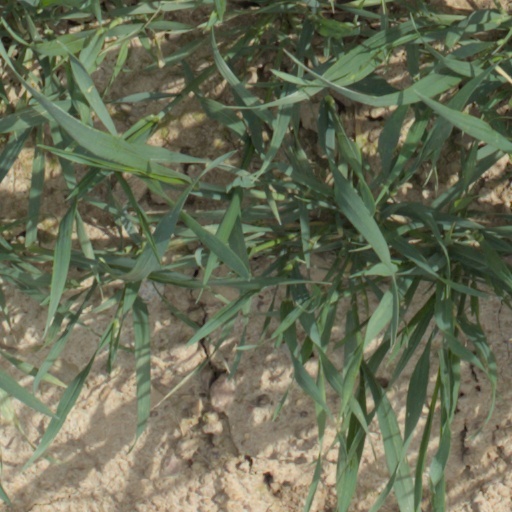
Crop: wheat